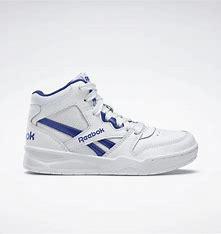
Brand: Reebok
Model: 100